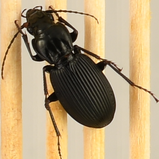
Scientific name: Pterostichus lachrymosus
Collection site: Mountain Lake Biological Station NEON (MLBS), plot MLBS_009